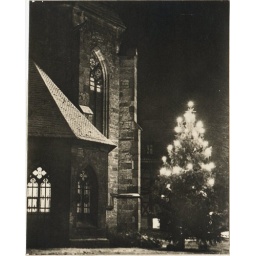
The Christmas tree outside of my grandfather's church in Germany. From an old newspaper clipping.Merry Christmas to all of my Flickr friends.